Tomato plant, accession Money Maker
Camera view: vertical (180 deg); turntable rotation: 300 degrees
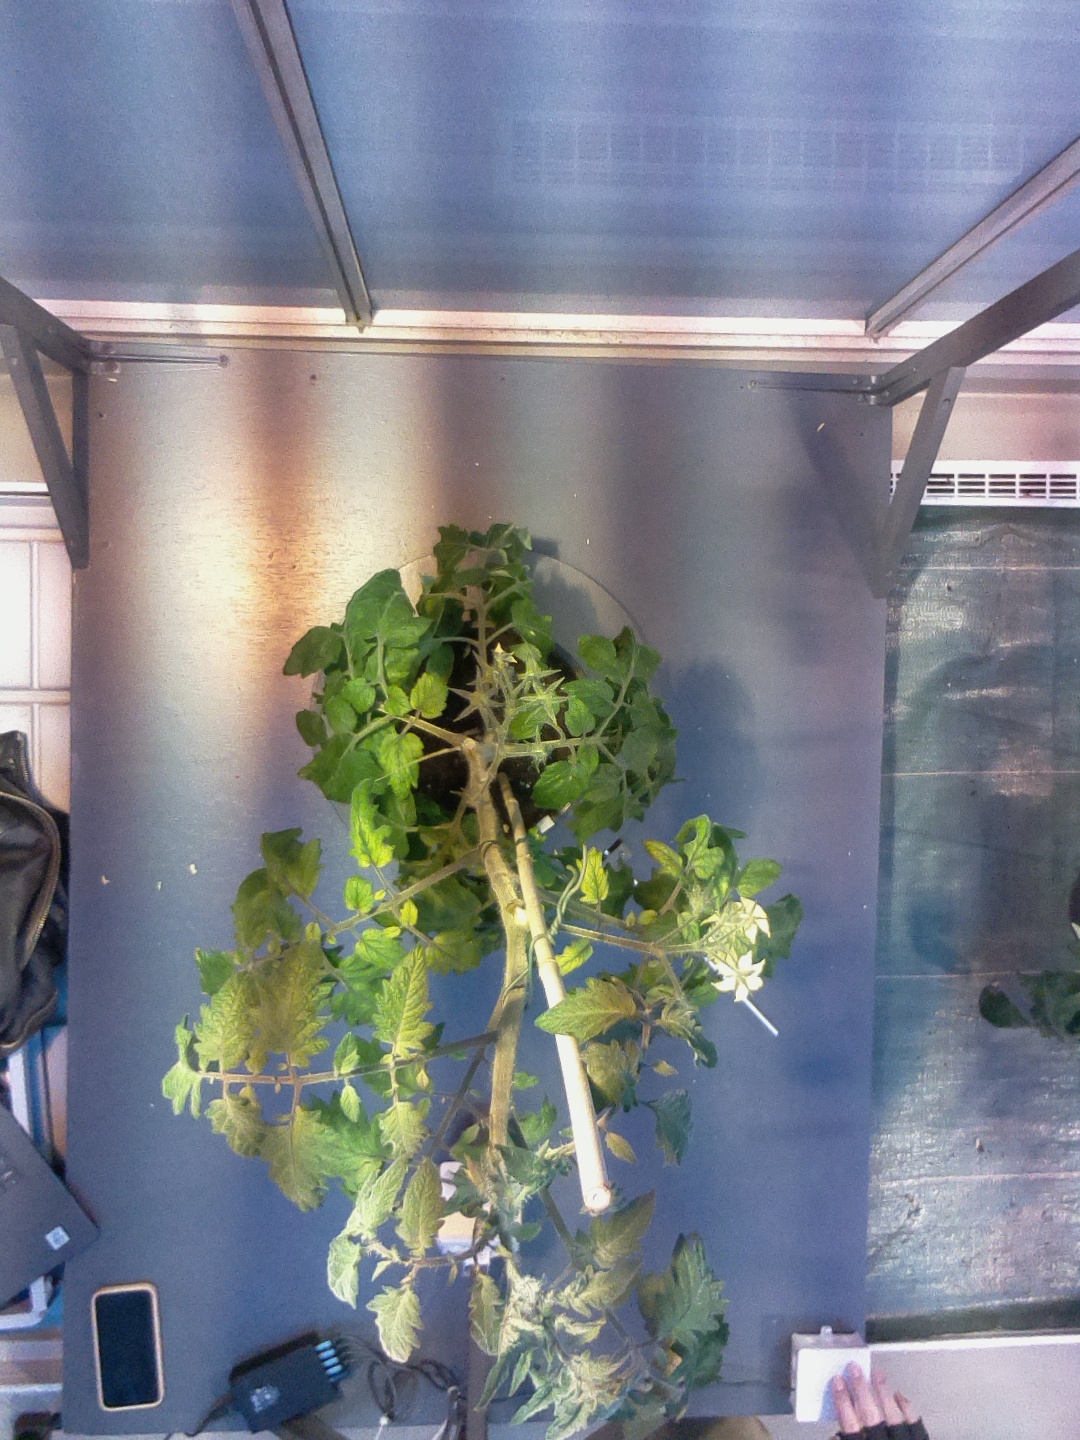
BBCH growth stage 70: Fruits at the main stem or branches visibles